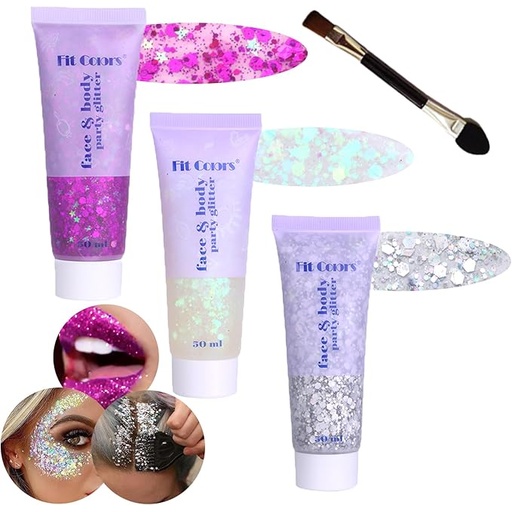
Body Glitter Face Glitter Gel: Singer Concerts Disco Festival Rave Accessories Face Glitter Makeup 150ml Chunky Sequins Mermaid Face Body Hair Glitter Gel (White&Silver&Purple)
About This 【 Face Body Glitter 3 Colors】 Our holographic body glitter match 3 popular colors (White, Pink, Silver),contains 50ml glitter gel each tube,this face glitter gel made of chunky glitter with different shapes and sizes, the color and luster of the laser sequins make you shine from the different angle of view. 【Party Concert Festival Rave Accessories for Women 】This glitter gel can used as face glitter makeup,eye glitter makeup, hair glitter, cheeks,lips etc, very suitable for parties, singer concerts,bar, wedding, performance, Halloween, Christmas, mugtiple occasions,as rave accessories,festival accessories,disco accessories, mermaid accessories, making your makeup more attractive and eye-catching. 【Easy to Use and Remove】 1989 reputation singer face body Chunky Glitter is a glitter body gel that is sticky,Body glitter gel no need to use glue when using it, you can apply glitter gel to hair and body with fingertips or brush we match, save your makeup time.It can be used directly on the skin wherever you want to decorate,it will be dry for a moment, and will last all day. You can wash the body glitter easily through the water and soap. 【Face Glitter Safe Materials】 It is made of safe and cosmetic-grade ingredients, safe for all kind of skin, non-irritating. It is friendly to your skin and hair, do not worry about this body glitter. 【Super Promise and Service】 We will ensure our customers great experience with our glitter gel, try the best to make you satisfy. Please feel free to contact us without hesitation. We support exchange within 30 days, ready to help you all the time! Overview Color : White&Silver&Purple Brand : Angels Beauty Item Weight : 150 Grams Shape : Lip Number of Pieces : 1 Item Form : Gel Recommended Uses For Product : Body Makeup Manufacturer : Angels Beauty Unit Count : 5.2 Ounce
Brand: AngelsBeauty
Category: Health & Beauty > Personal Care > Cosmetics > Makeup > Body Makeup > Body & Hair Glitter